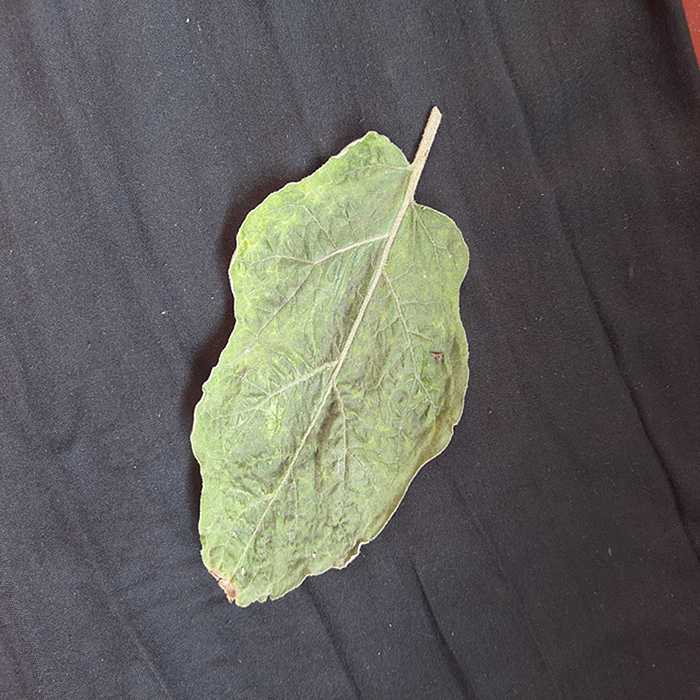
Plant: Eggplant
Label: Eggplant begomovirus